Delaware

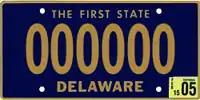
Delaware's license plate design, introduced in 1959, is the longest-running one in U.S. history.

In the early 1920s, Pierre S. du Pont served as president of the state board of education. At the time, state law prohibited money raised from white taxpayers from being used to support the state's schools for black children. Appalled by the condition of the black schools, du Pont donated four million dollars to construct 86 new school buildings.